The Amorous Adventures of Moll Flanders

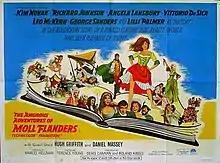
British cinema poster

The Amorous Adventures of Moll Flanders is a 1965 British historical comedy film directed by Terence Young and starring Kim Novak, Richard Johnson, and Angela Lansbury. It is based on the 1722 novel "Moll Flanders" by Daniel Defoe.